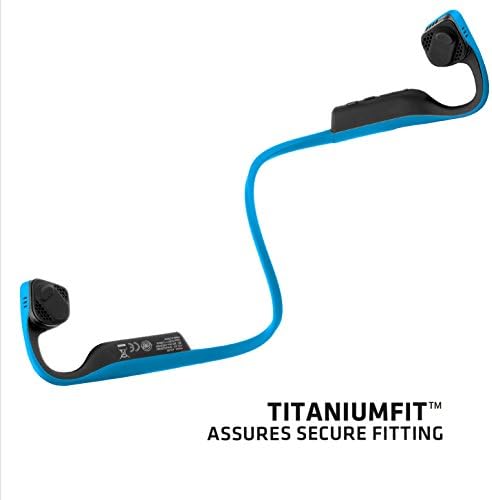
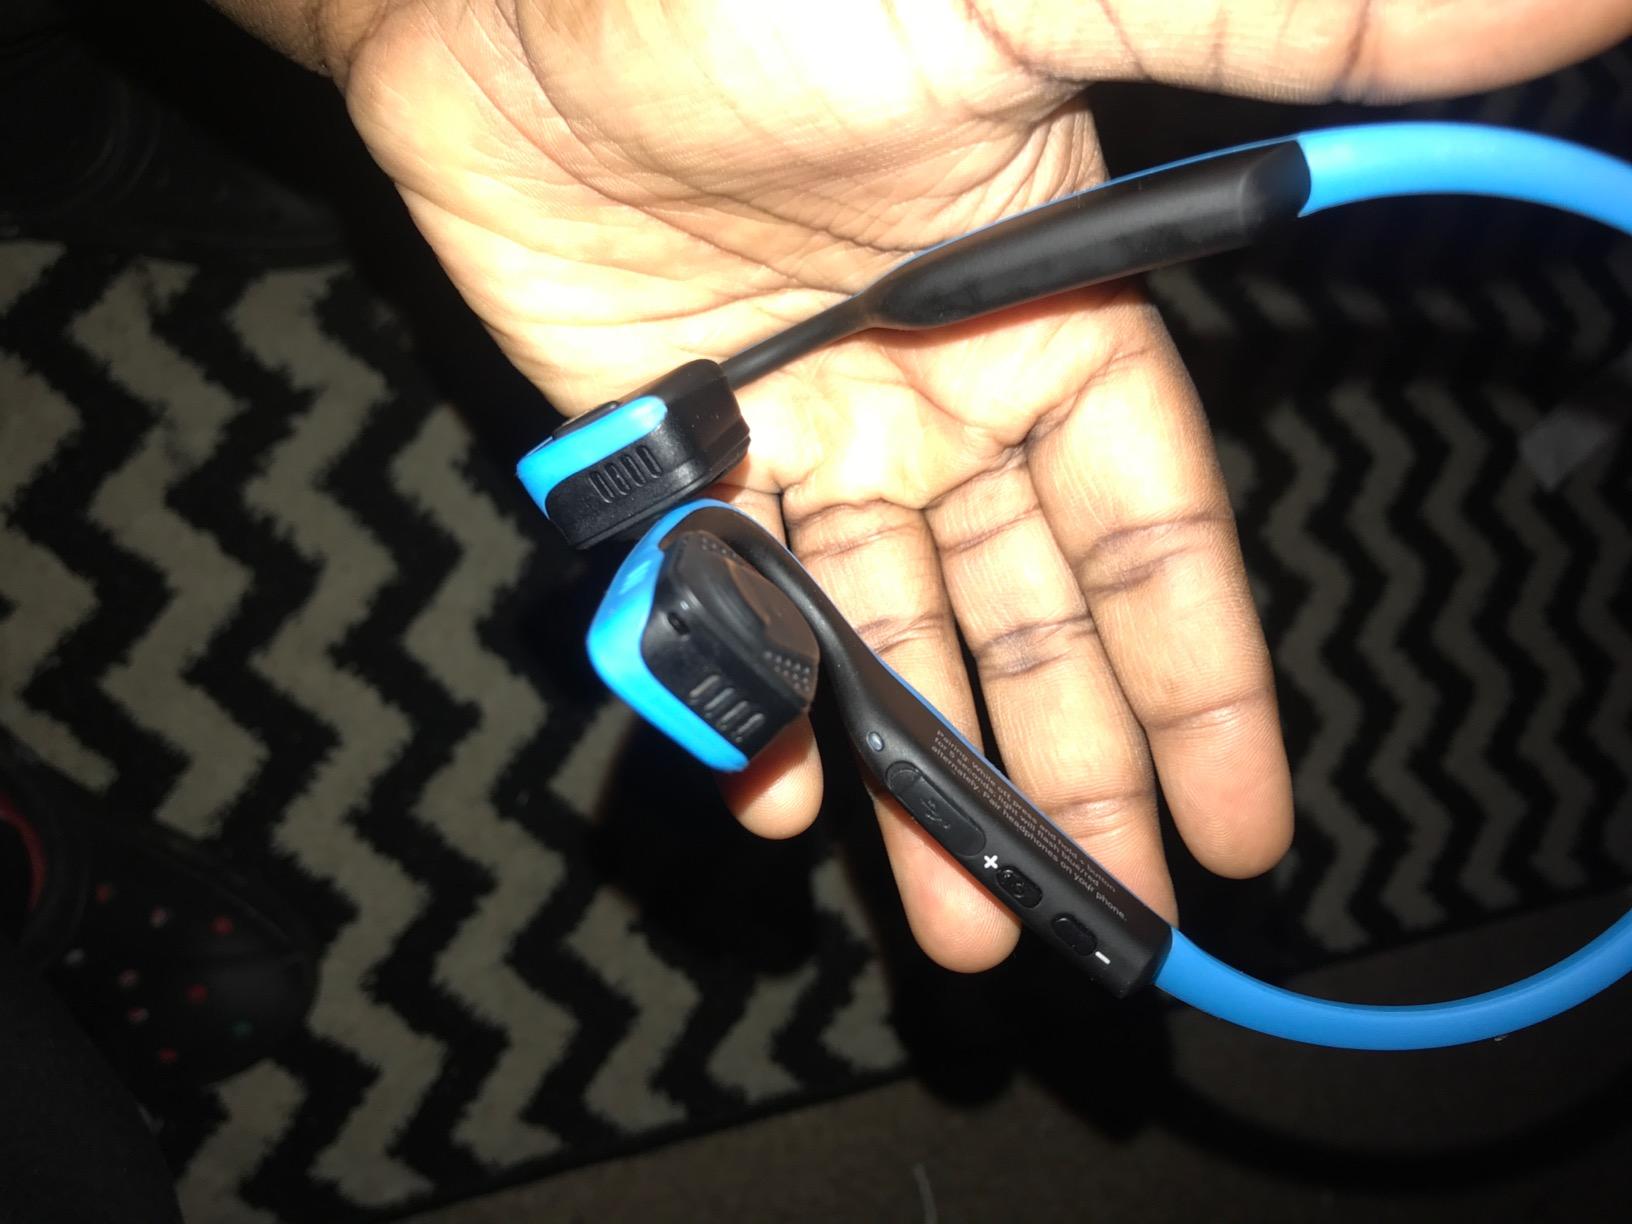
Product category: headphones
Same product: yes